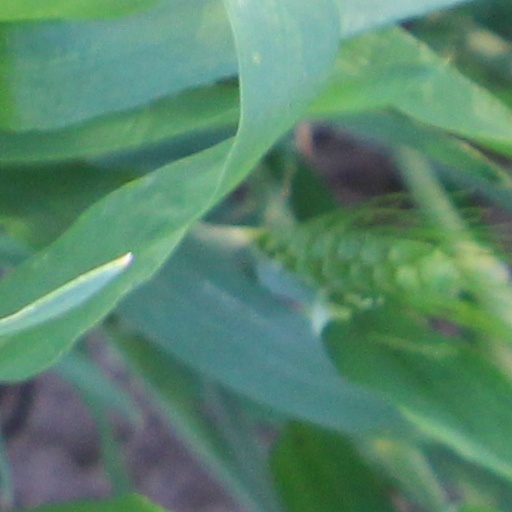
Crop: wheat